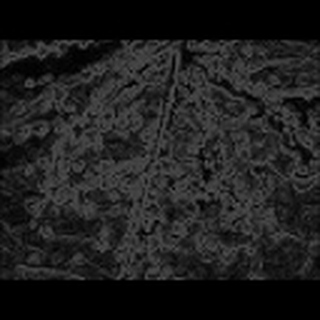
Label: cotton_aphids